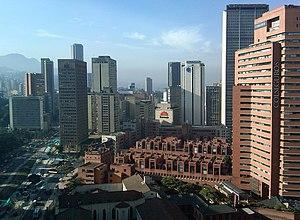
Cet article dresse une liste des villes classées par ordre de population.